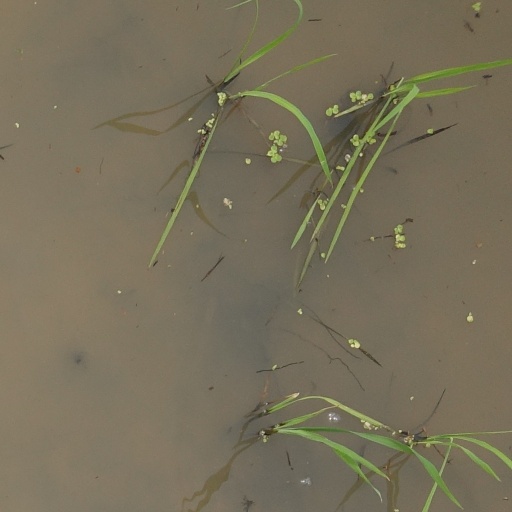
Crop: rice